Constitution of Tasmania

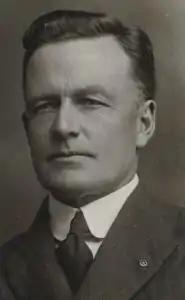
John McPhee, 27th Premier of Tasmania. His government advocated for a new state constitution

By the 1930s, the Tasmanian Parliament had created a number of different statutes on constitutional topics that were located outside the "Constitution Act 1855". This included electoral qualifications, membership of the houses, rules on appropriations, public salaries and appointments, the status and demise of the crown, and the conduct of elections. This led to growing calls within the Tasmanian Parliament to consolidate some of these elements within a new constitution, which the McPhee Government did in 1934. Aside from consolidating some of Tasmania's constitutional statutes, very few new features were included. An example of this is section 46 which proclaims religious freedom and equality, and prevents ant religious test for holding public office, however this does not prevent the Parliament of Tasmania from overriding this provision.